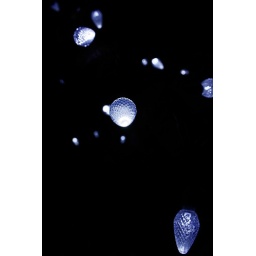
Photo of blue lights hanging on a tree on Last Chance Gulch. The tree was lost in the fray. Hence the floating.